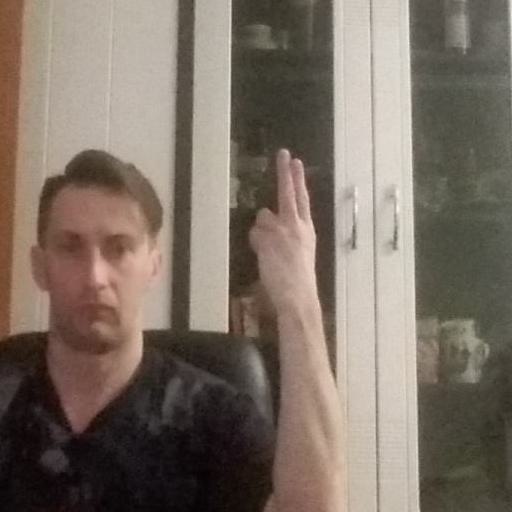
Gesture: two_up_inverted